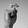
ASL letter: X